South-pointing chariot

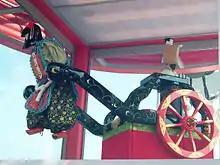

The invention of the south-pointing chariot also made its way to Japan by the 7th century. The "Nihon Shoki" (The Chronicles of Japan) of 720 described the earlier Chinese Buddhist monks Zhi Yu and Zhi You constructing several south-pointing Chariots for Emperor Tenji of Japan in 658. This was followed up by several more chariot devices built in 666 as well.